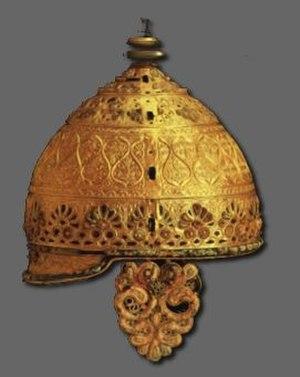
Casque celte d'apparat en fer, bronze, or, argent et corail. IVe a.J.C. Découvert à Agris, en Charente et conservé au musée d'Angoulême (IIe âge du fer). Dansk: Keltisk pragthjelm i jern, bronze, guld, sølv og koral fra det 4. århundrede f.Kr. Fundet ved Agris i Charente og opbevaret på museet i Angoulême. Origine: Photocomposition réalisée avec the Gimp. License: Cette image est placée sous licence GNU FDL